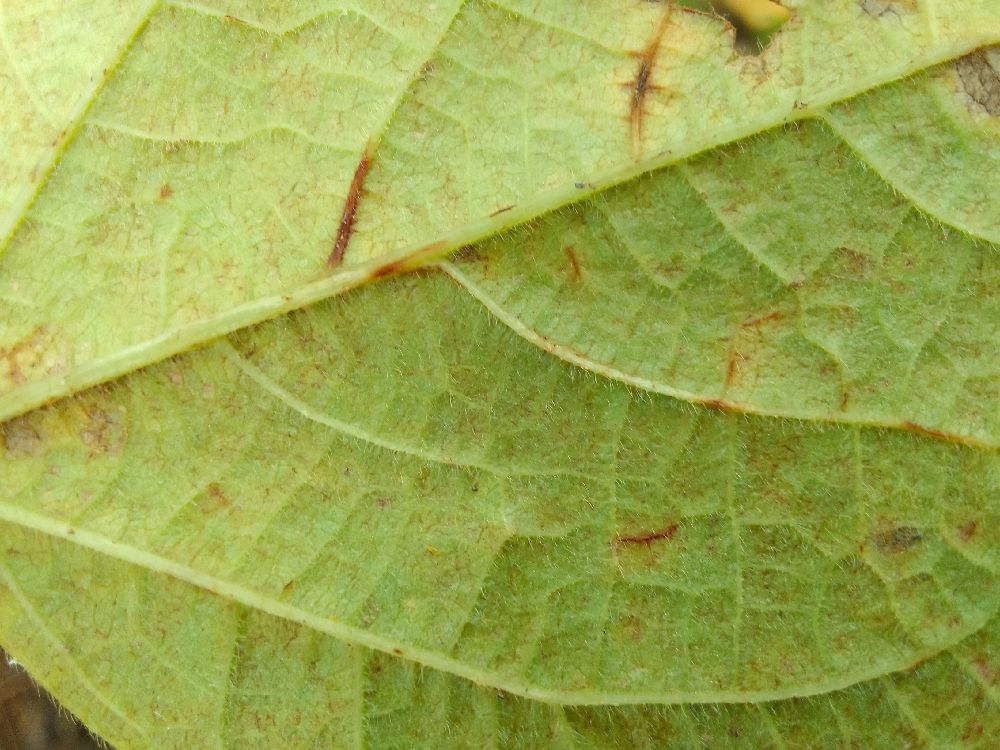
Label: anthracnose